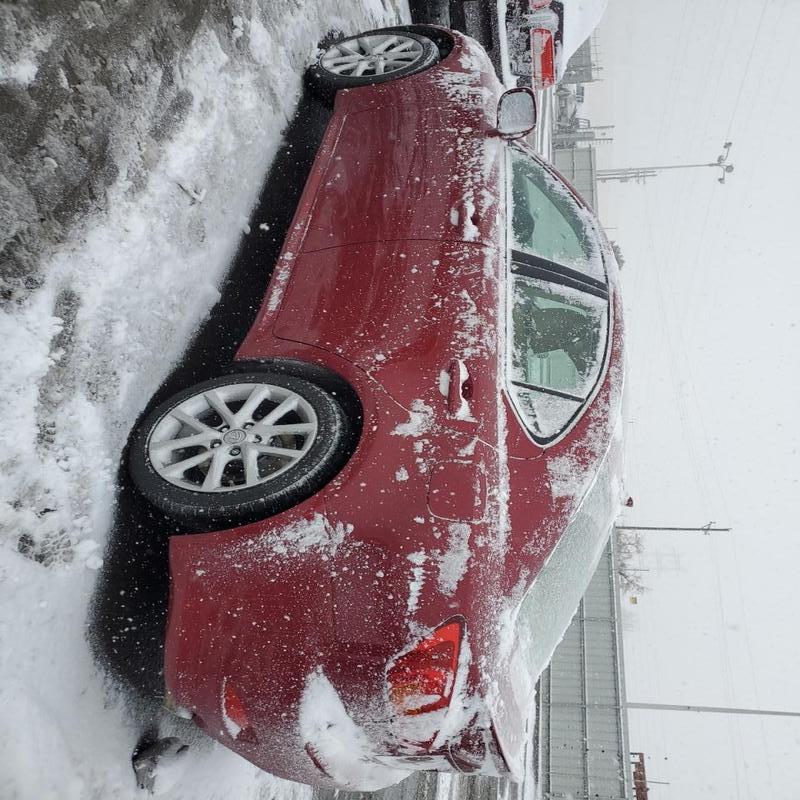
Aucun dommage détecté.
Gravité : aucun